Culture of Shanghai

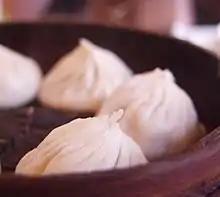
Xiaolongbao, a type of steamed bun from the Jiangnan region

Shanghai cuisine emphasises the use of condiments and meanwhile retaining the original flavours of the raw ingredients materials. Sugar is an important ingredient in Shanghai cuisine, especially when used in combination with soy sauce. Another characteristic is the use of a great variety of seafood and freshwater food. Followings are Shanghai's signature dishes: